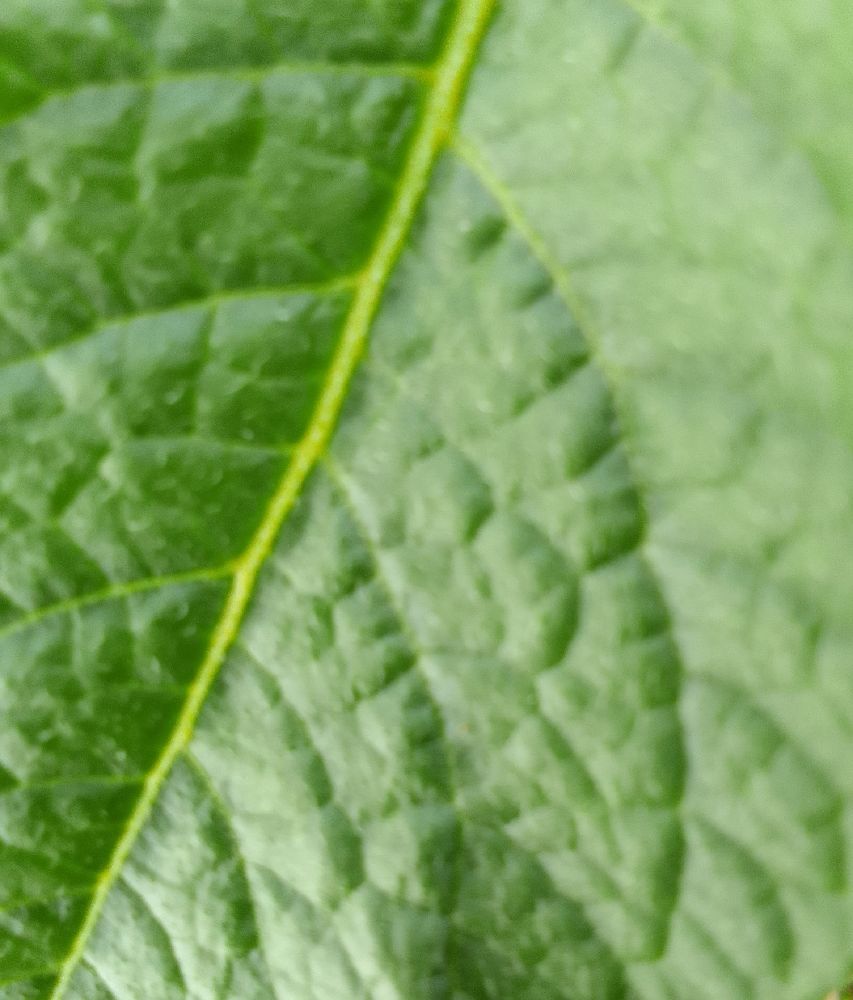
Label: Healthy